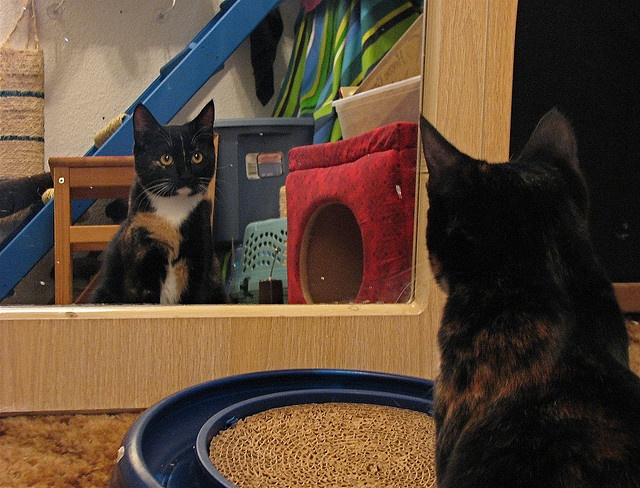
A cat looking at its reflection in a mirror.
a cat looking into a mirror with some toys standing beside it
A cat is staring at its own reflection.
A cat looking at its own reflection in the mirror.
a black cat is looking into a mirror